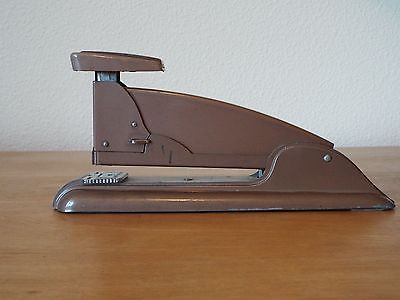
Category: stapler